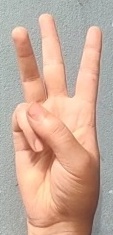
ASL sign: W